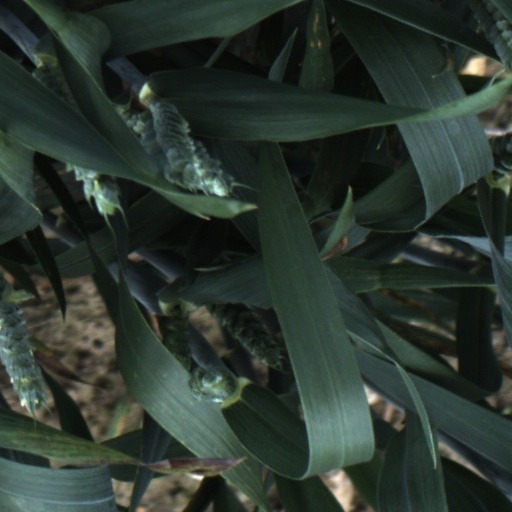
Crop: wheat